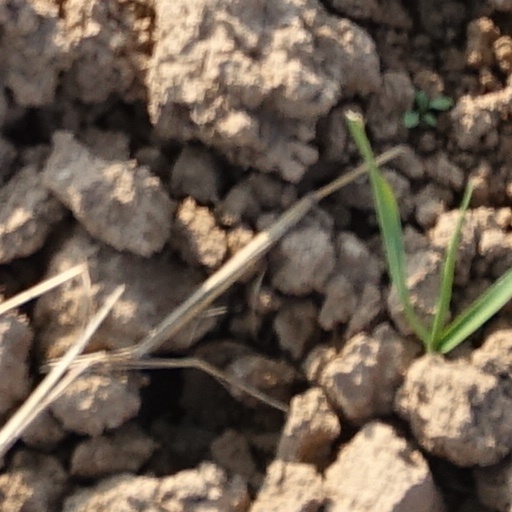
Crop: wheat